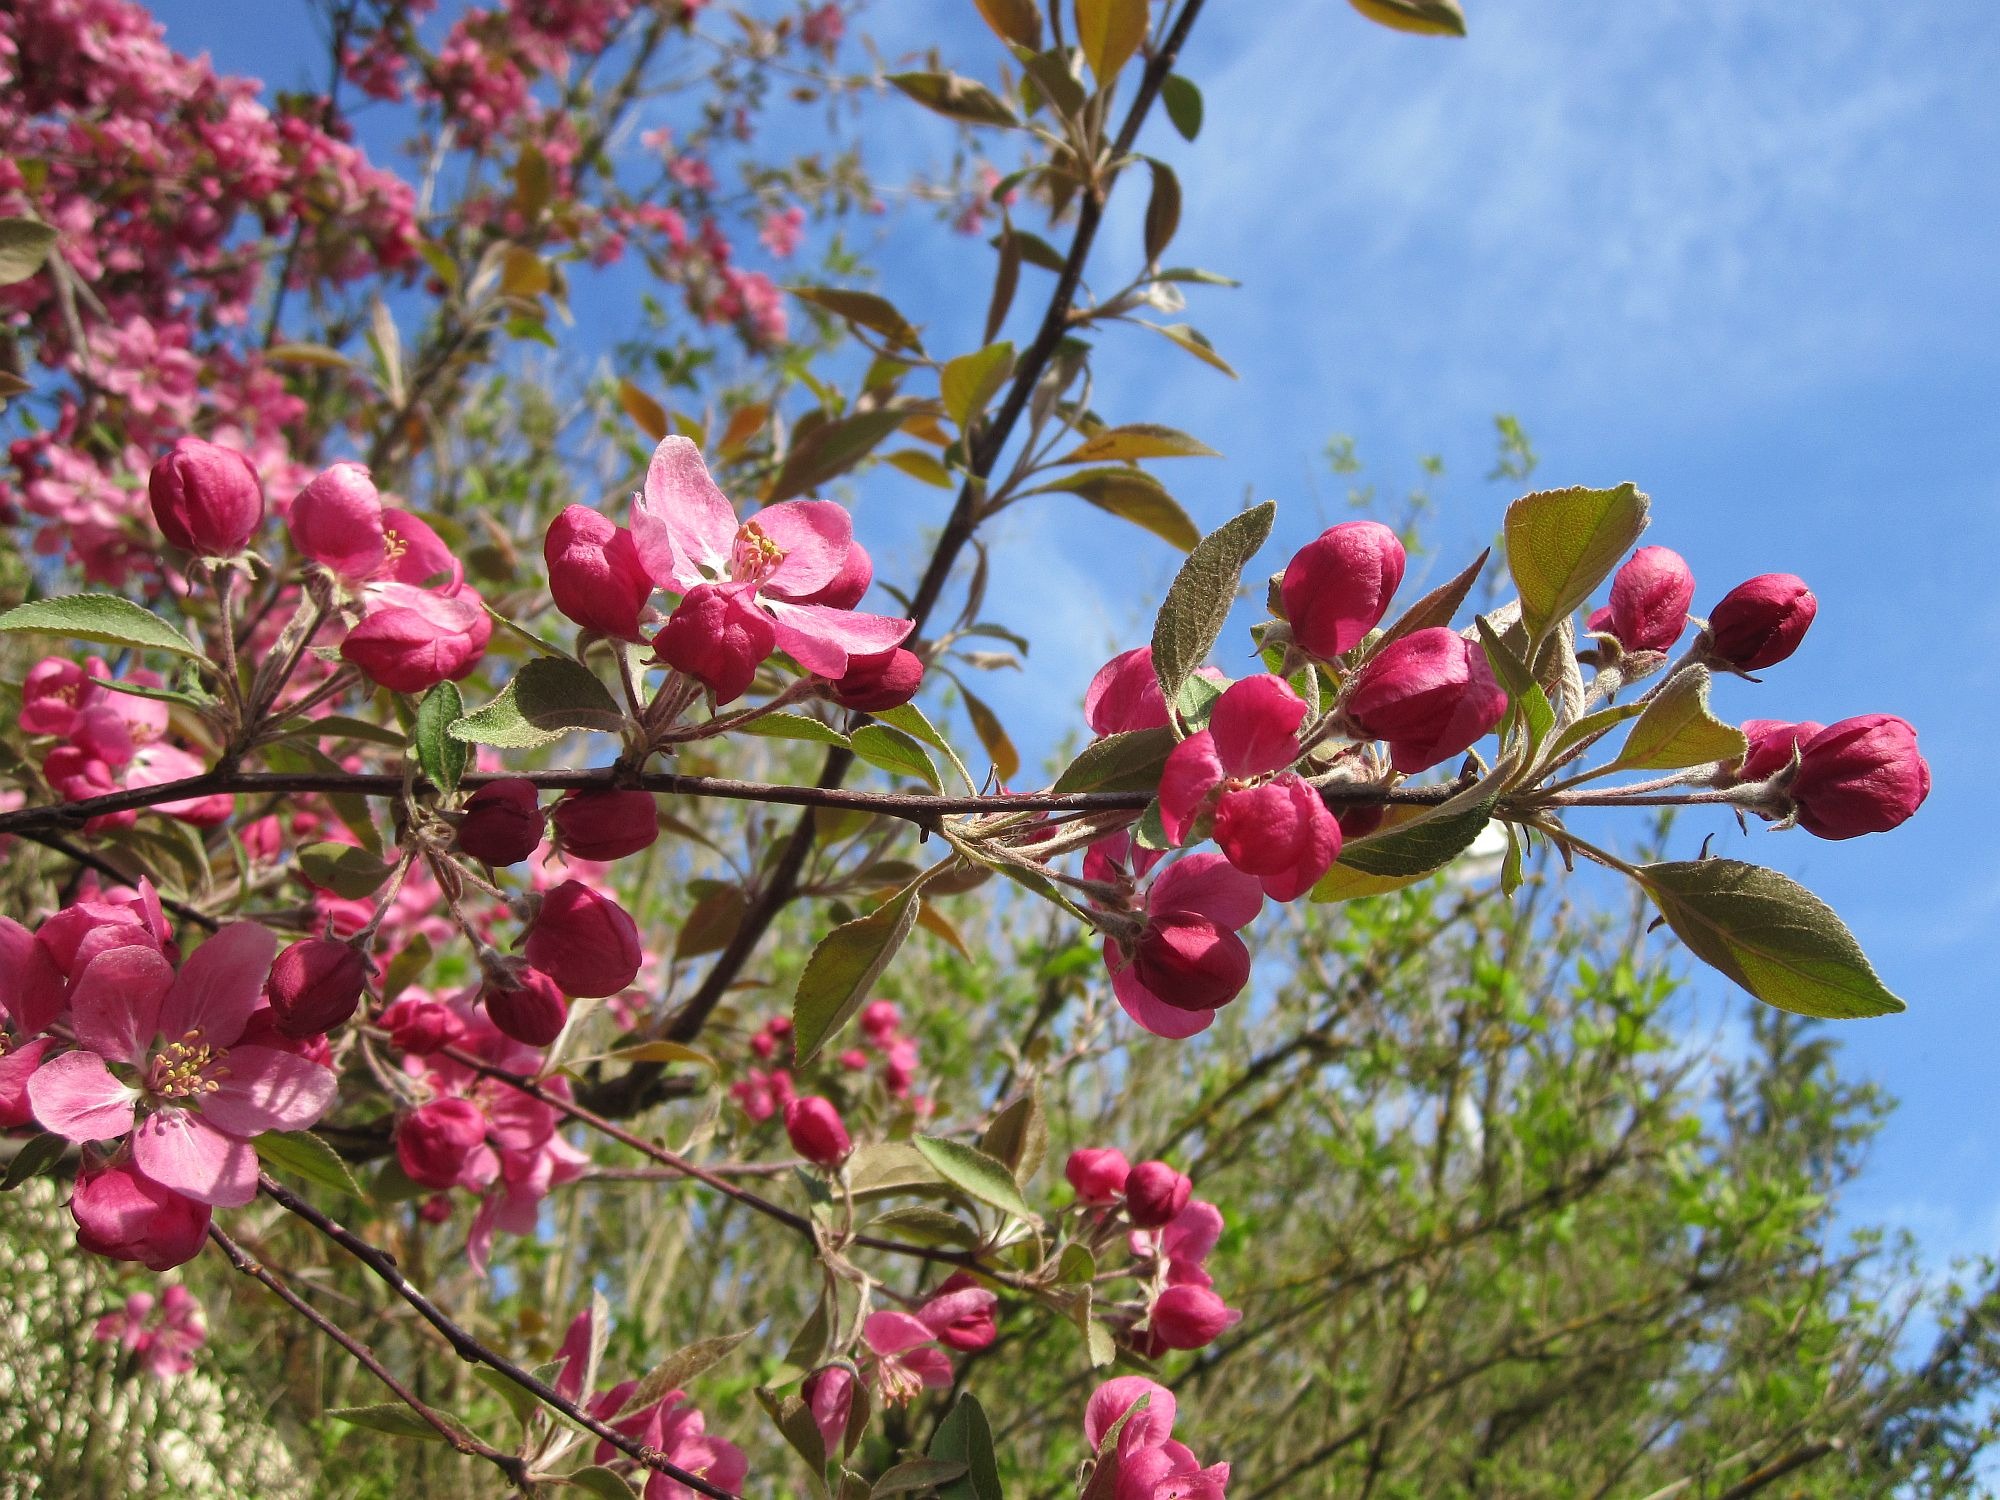
tree, nature, branch, blossom, plant, flower, bloom, summer, food, produce, botany, flora, shrub, flowering plant, rose family, woody plant, land plant